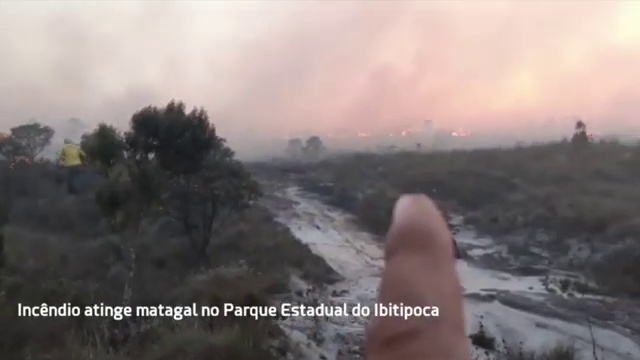
Fire: no
Smoke: yes